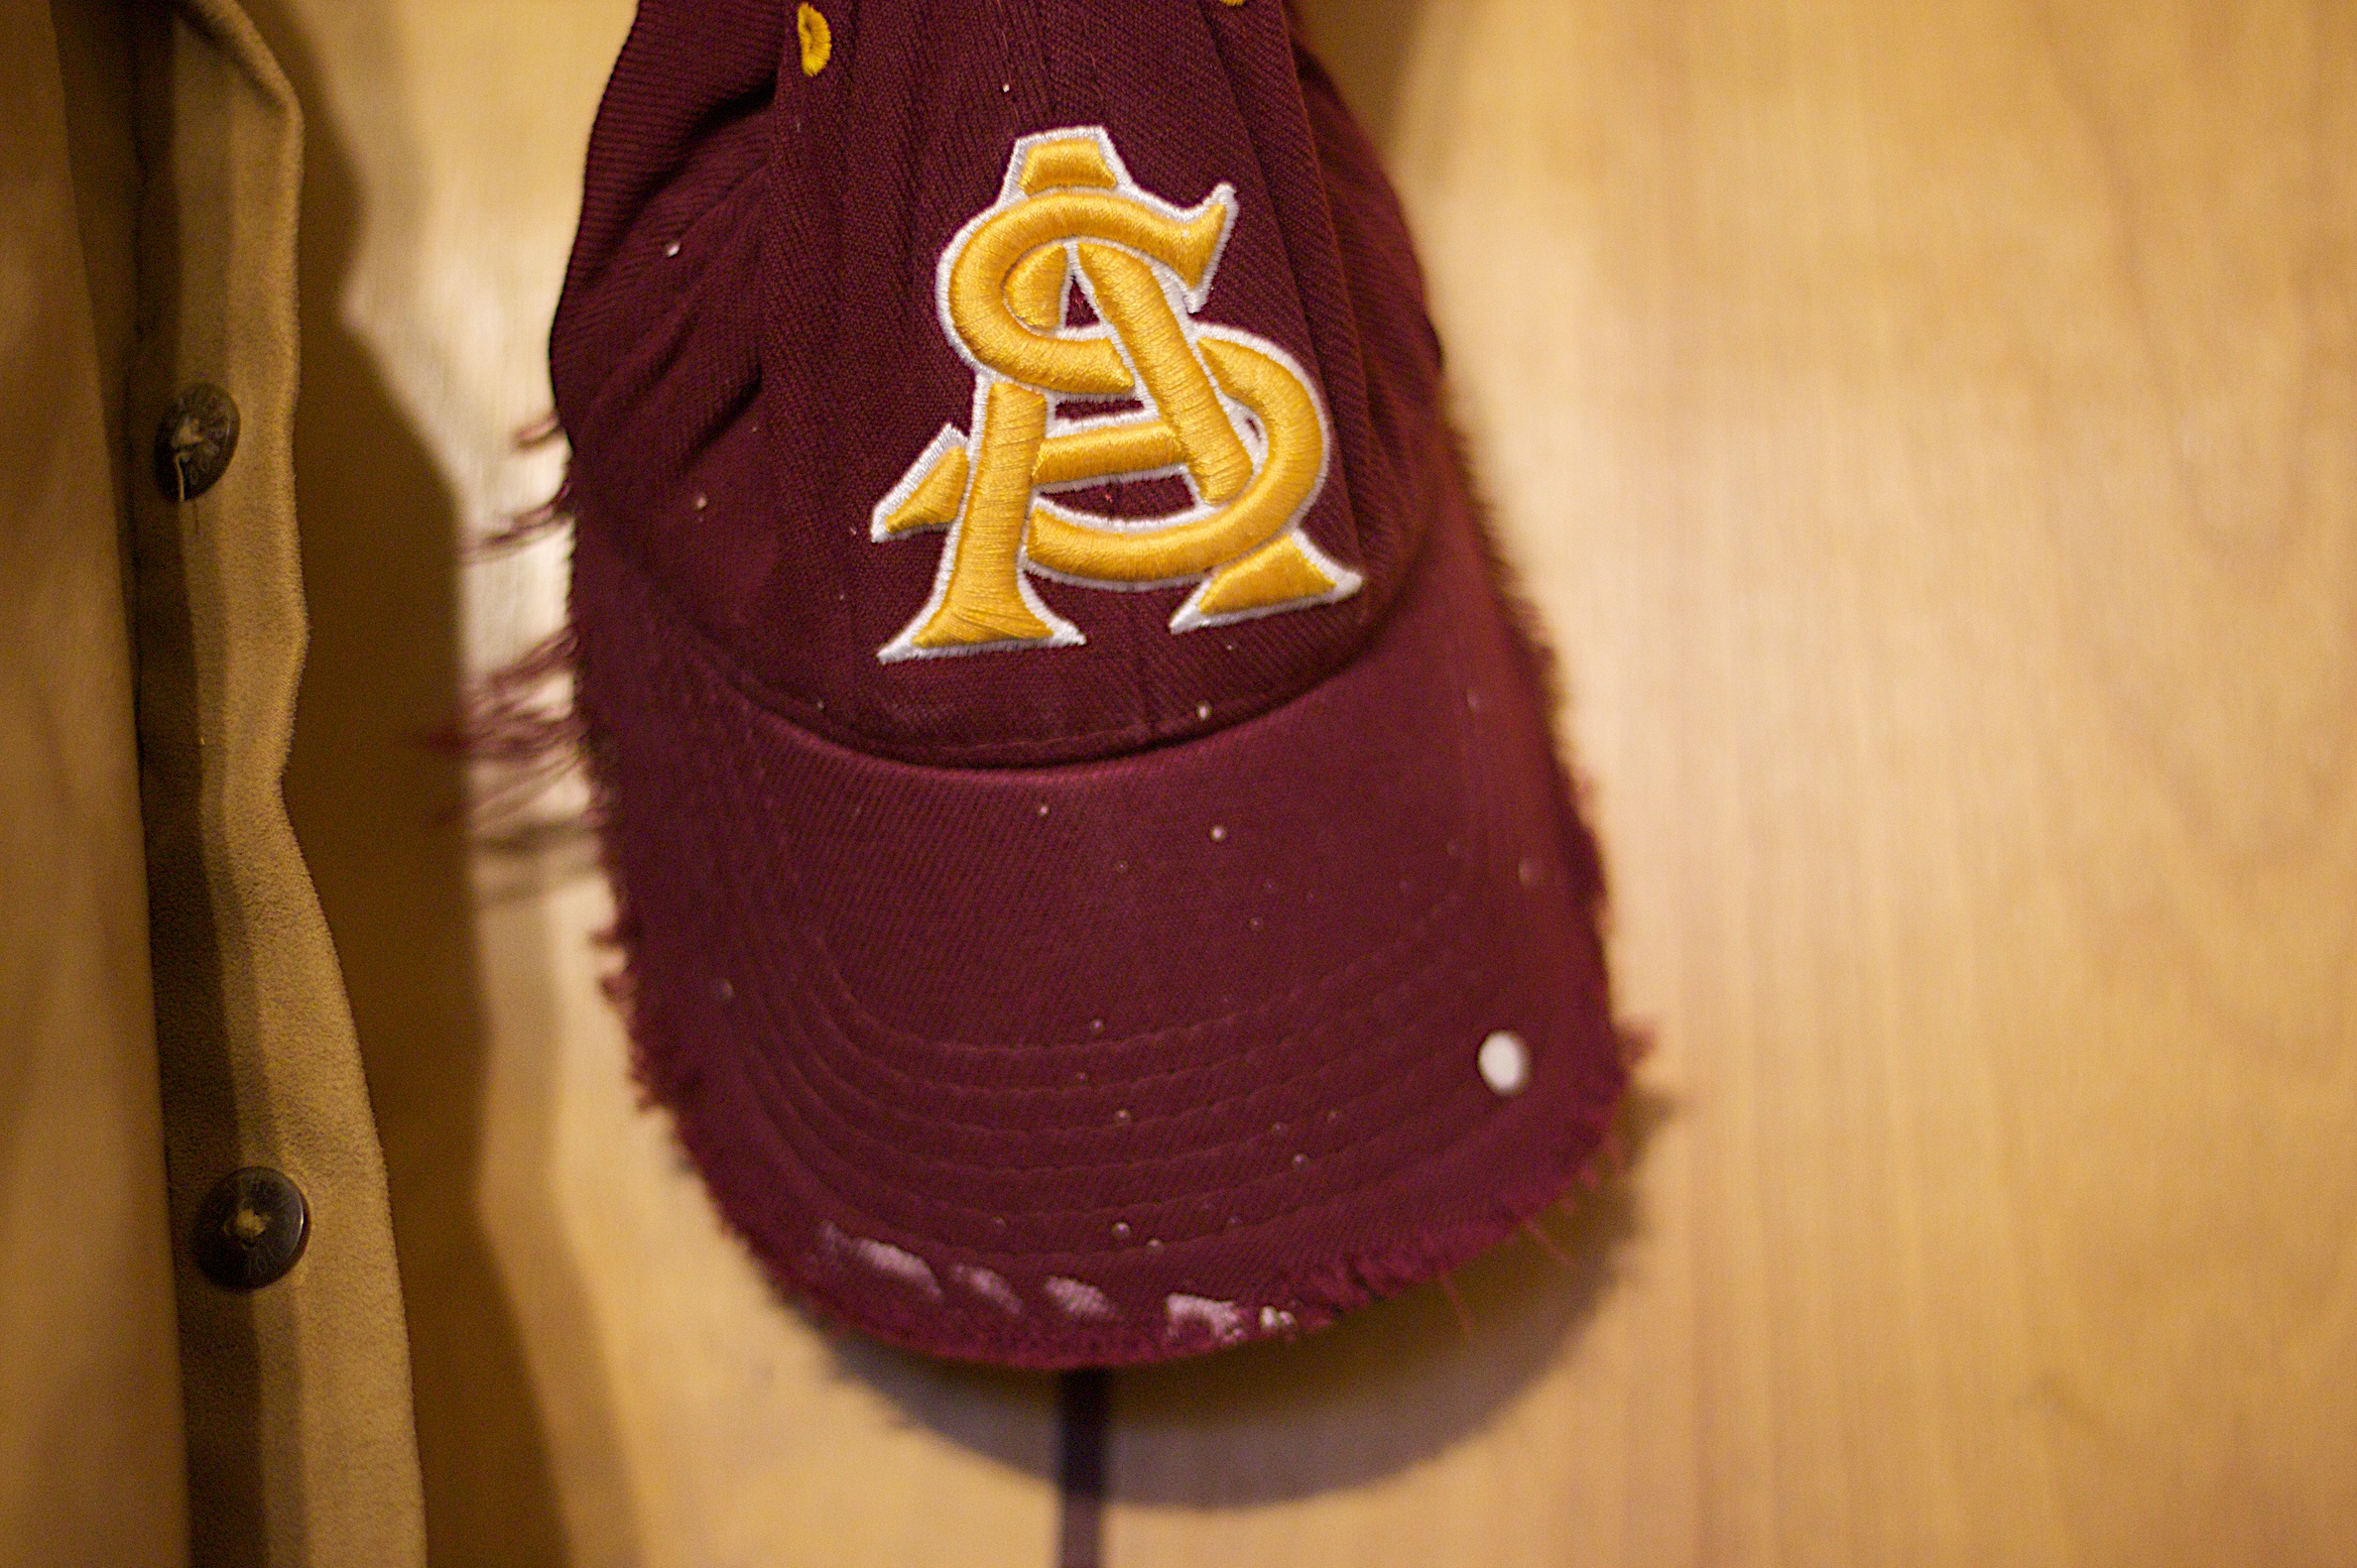
shoe, food, red, color, clothing, black, pink, footwear